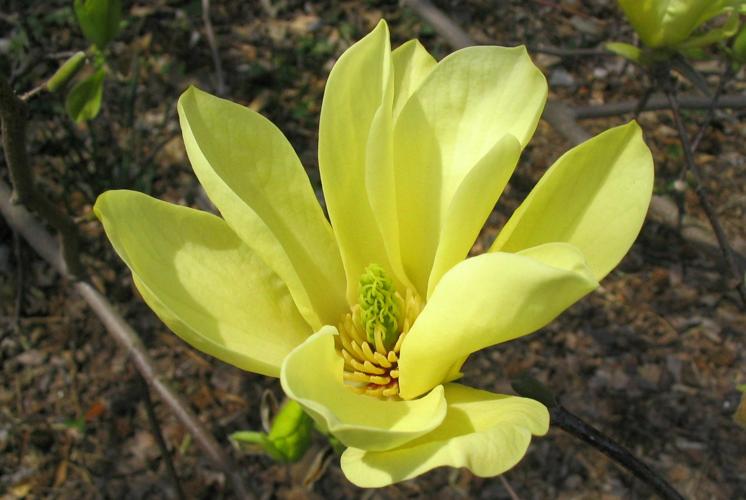
Label: magnolia